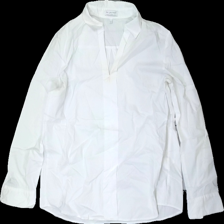
View: front
Type: Shirt
Category: Ladies
Brand: Not in the list
Brand text on label: Be yourself
Colors: White
Material: 54% Cotton 46% Nylon
Cut: Regular
Size: 38
Season: All
Stains: Major
Price range: <50
Recommended usage: Export